David Stewart of Garth

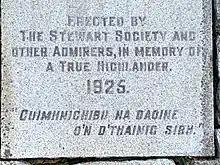
Wording on General David Stewart of Garth's memorial near Aberfeldy

In 1817, the officer commanding the 42nd, applied to Stewart for information regarding the history of the regiment, as its records had been lost. The inquiries which were undertaken by the request gradually developed into the "Sketches of the Character ..." book, which was published in two volumes at Edinburgh in 1822. John Stuart Blackie stated of the book: "whose excellence shines forth on every page", has been the foundation of all subsequent works on the clans. The first two parts of it, dealing with the country and the people, occupy about half of the first volume; the remainder is devoted the annals of Scottish regiments.